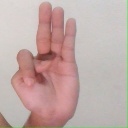
अक्षर: भ